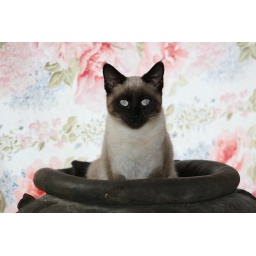
My sisters cat in a horse collar.